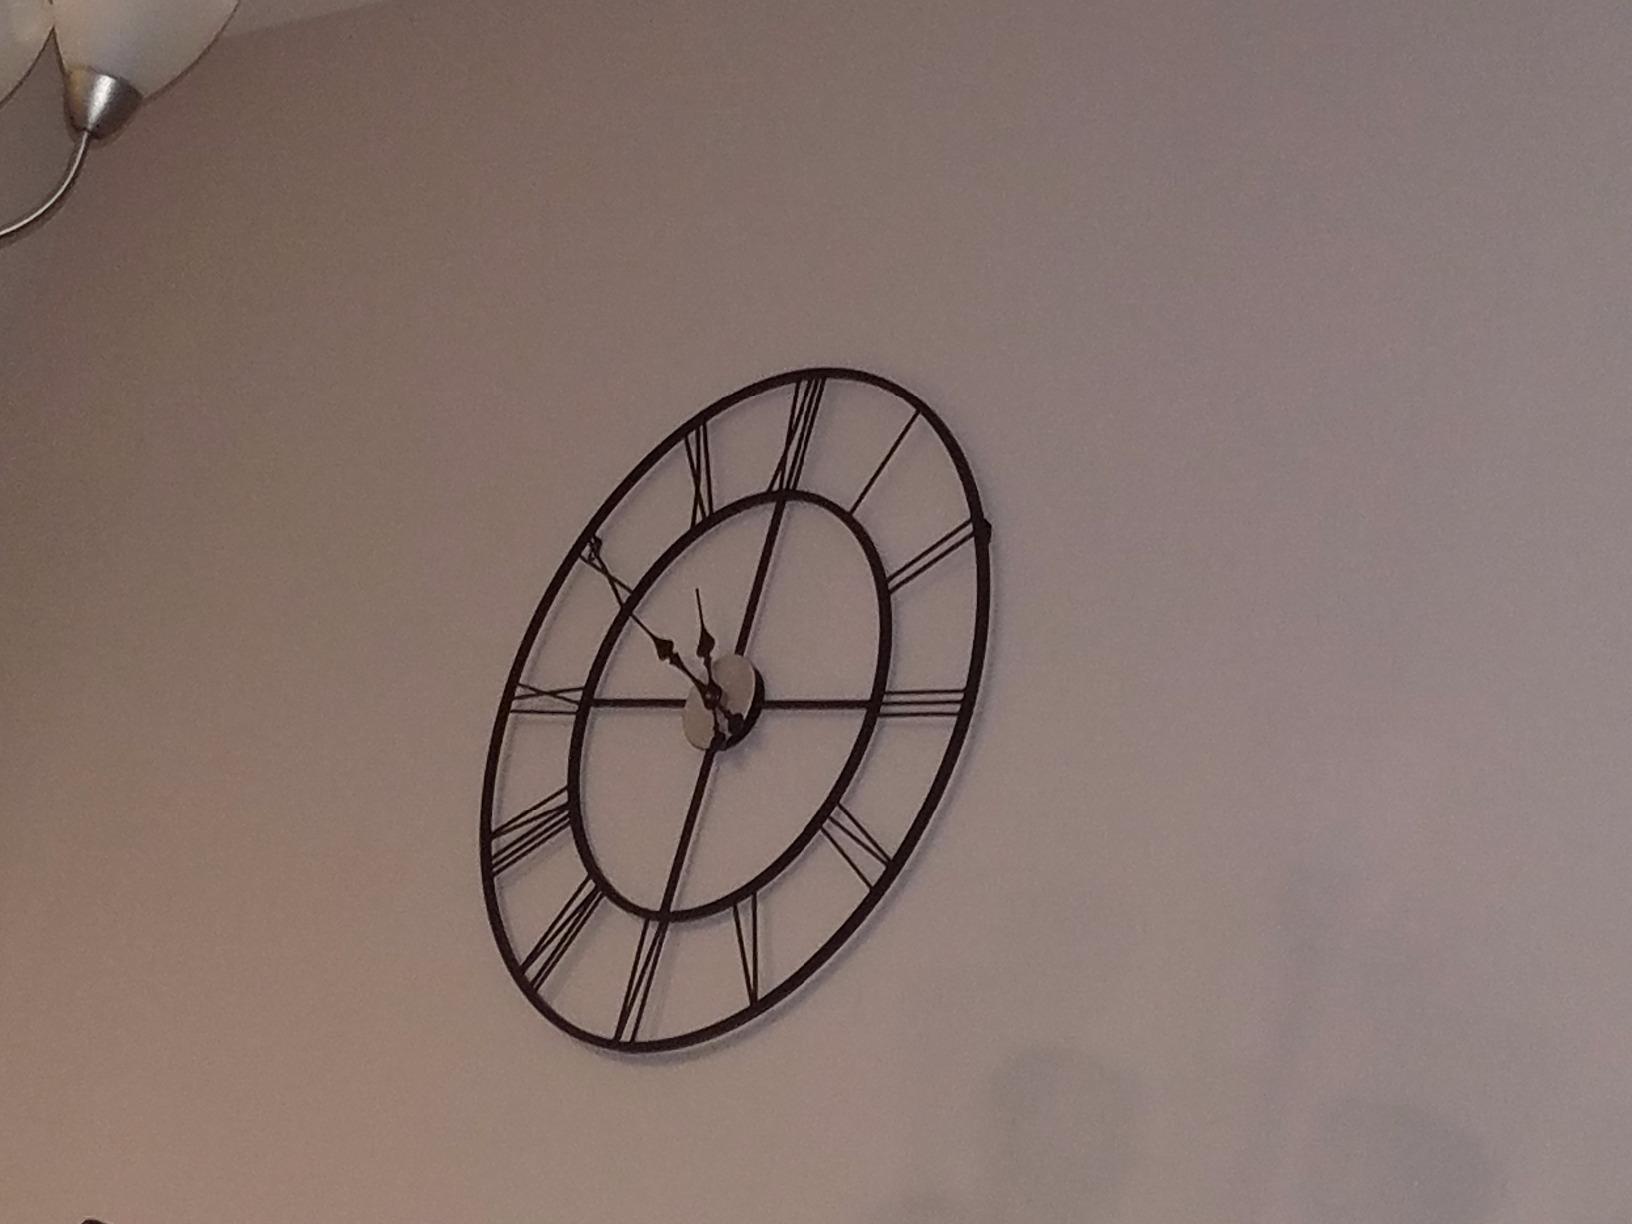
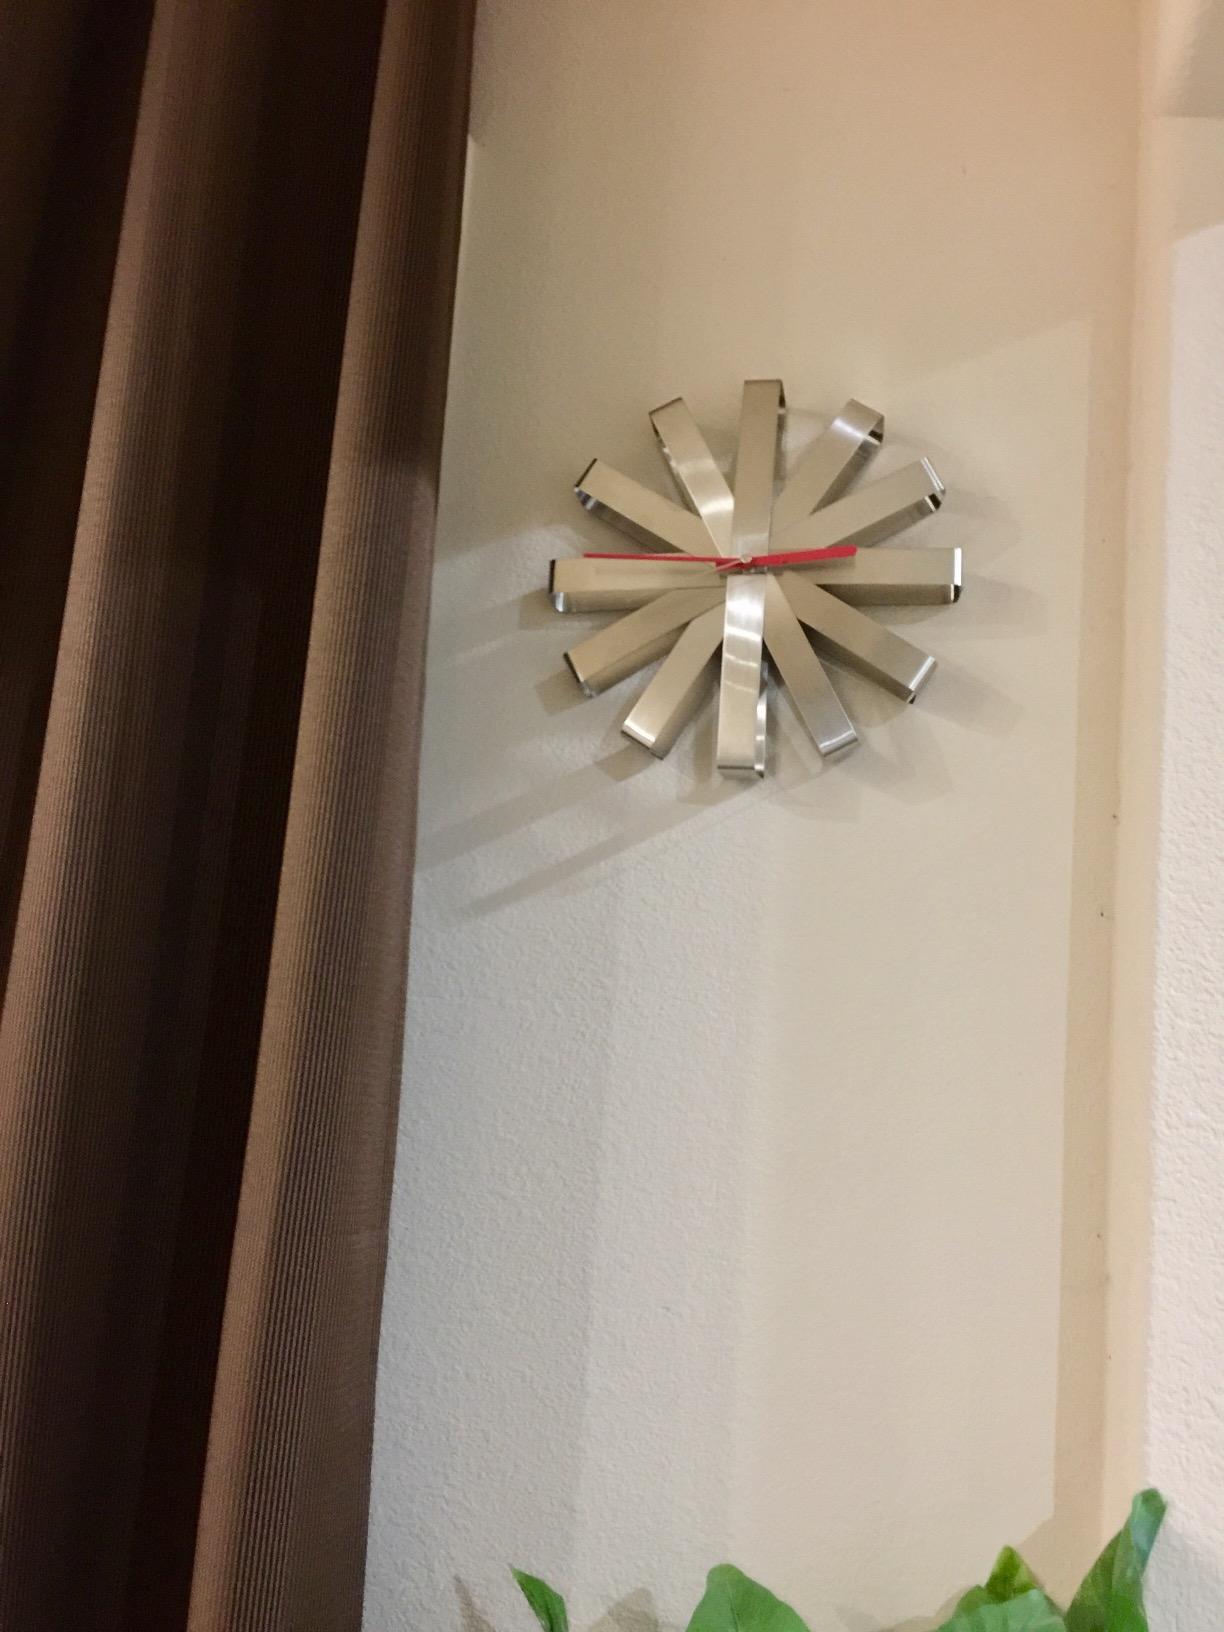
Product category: clock
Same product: no